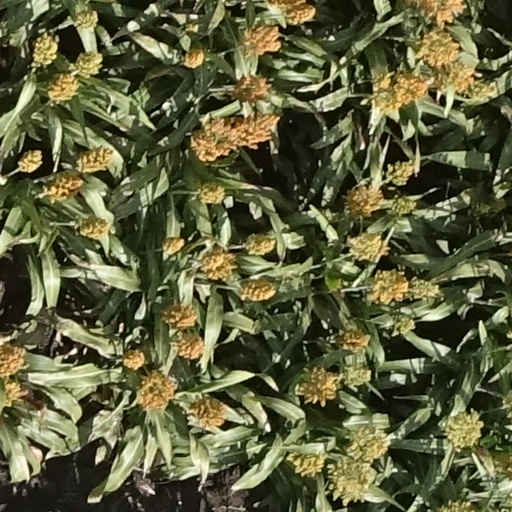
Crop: sorghum